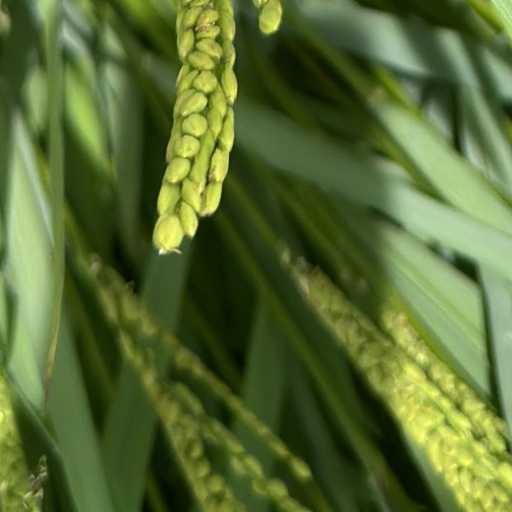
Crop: rice